Herbie Farnworth

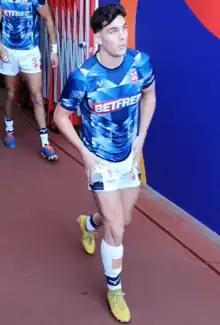
Farnworth playing for England in 2022

In February 2023, Farnworth signed a three-year contract to play for the Dolphins from the 2024 NRL season onwards. During the first seven minutes of his debut game for the Dolphins, Farnworth scored a try against the Gold Coast Titans at Sunshine Coast Stadium in week one of the 2024 NRL pre-season.